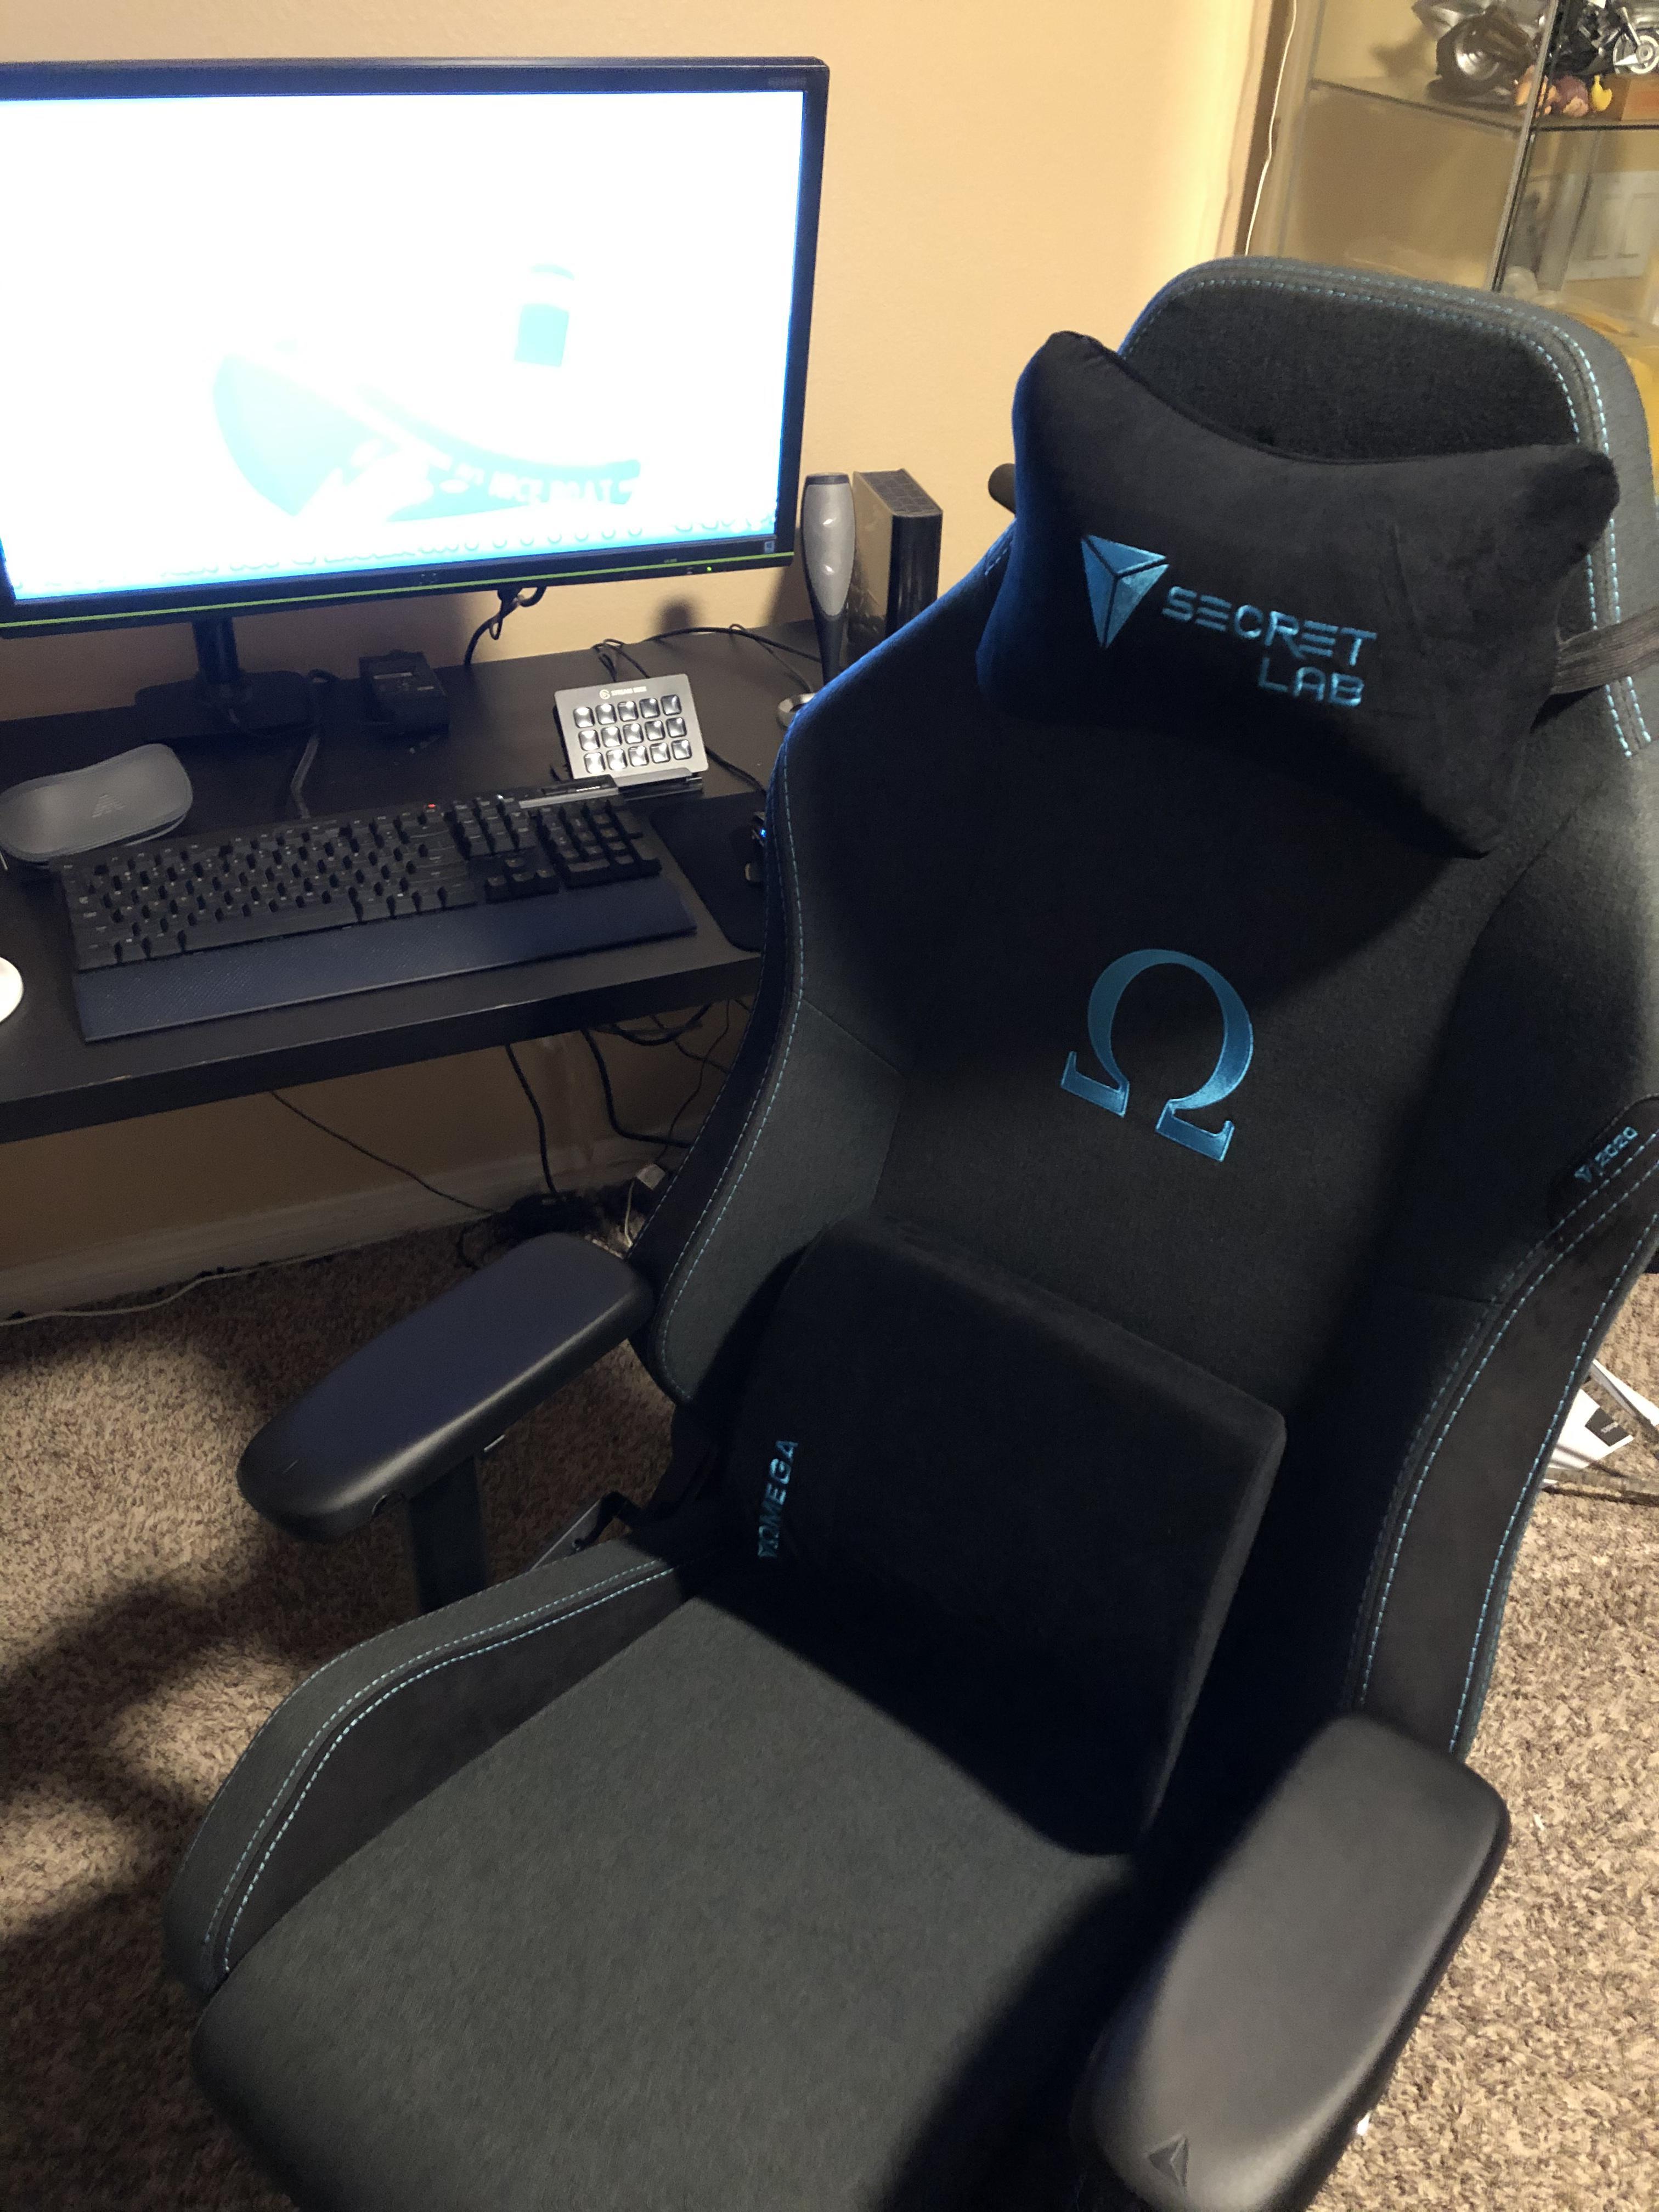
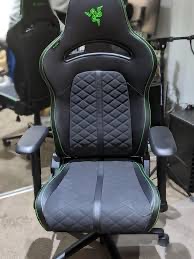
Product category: items_chair
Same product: no